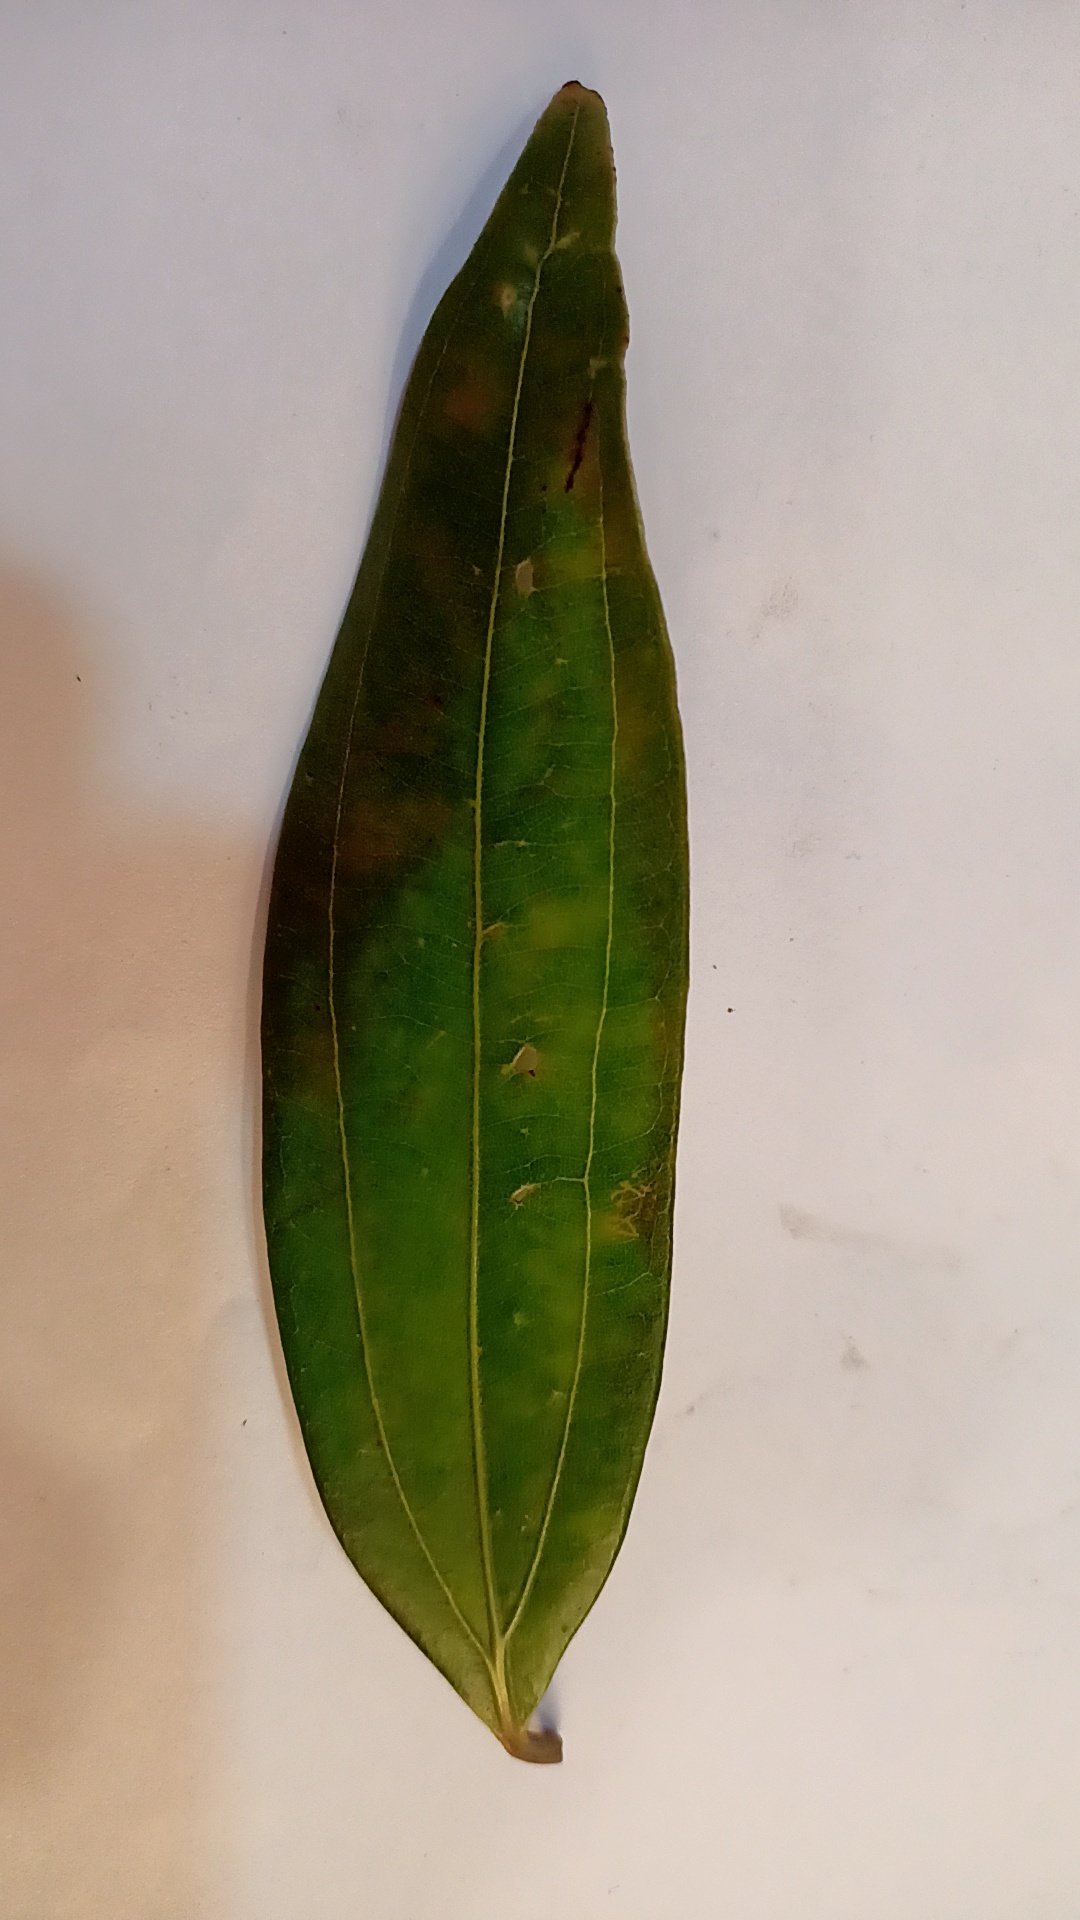
Label: Disease